University of Cincinnati Blue Ash College

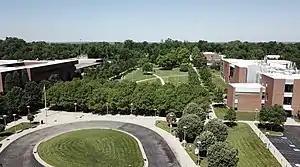
UC Blue Ash College

UC Blue Ash College is accredited by the Higher Learning Commission. The college offers more than 50 academic degree and certificate programs, including two bachelor's degrees and the region's only dental hygiene program.